Hein Vos

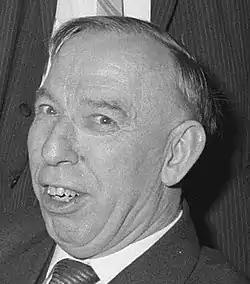
Hein Vos in 1961

Hendrik "Hein" Vos (5 July 1903 – 23 April 1972) was a Dutch politician of the Social Democratic Workers' Party (SDAP) and later the Labour Party (PvdA) and economist.